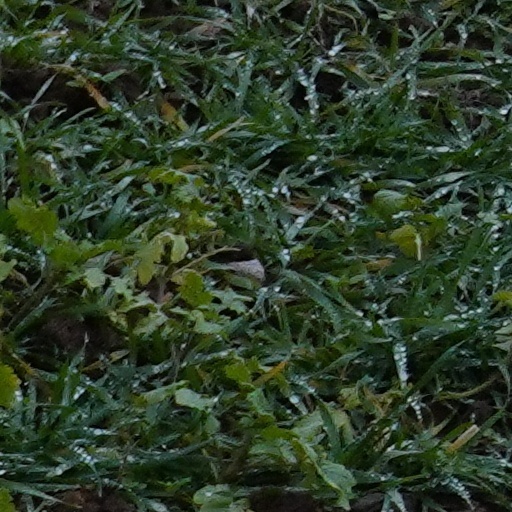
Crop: wheat